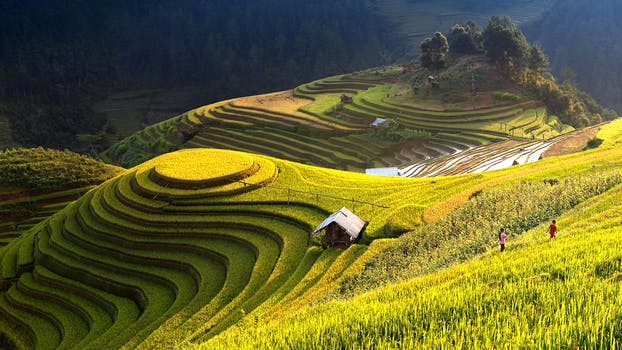
Label: No Watermark